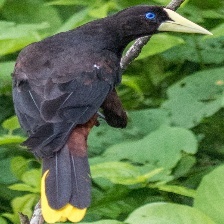
Species: CRESTED OROPENDOLA
Scientific name: PSAROCOLIUS DECUMANUS